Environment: real
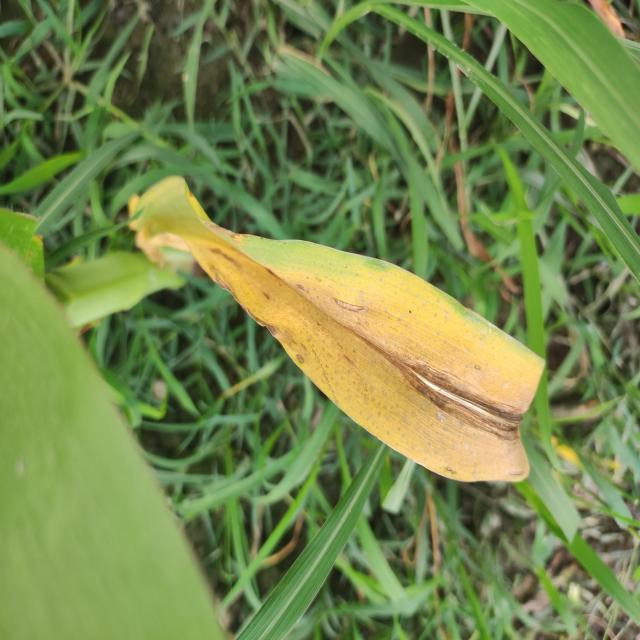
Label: nitrogen_deficiency